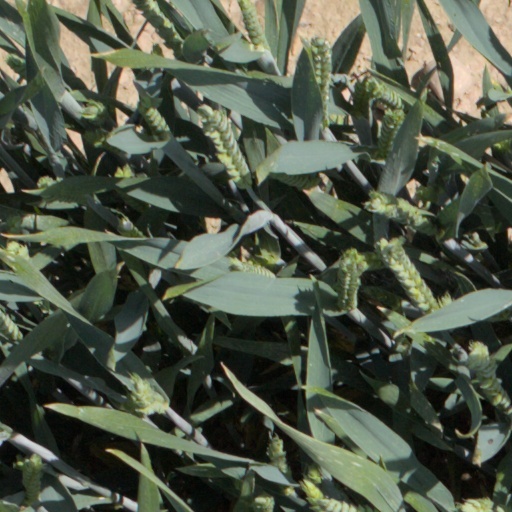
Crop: wheat